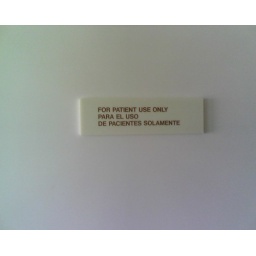
This is on the hospital bathroom door of what used to be my Grandpa's room in the hospital.